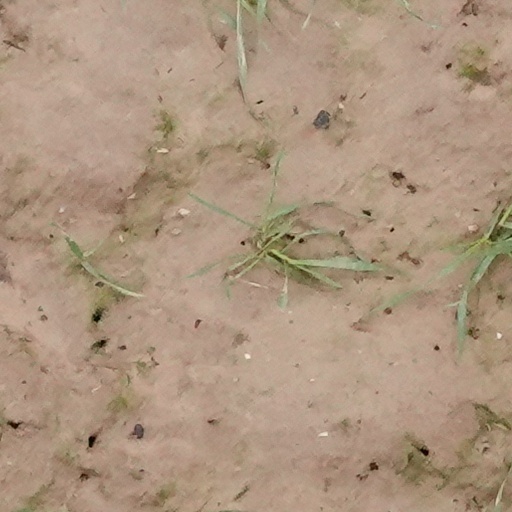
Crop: wheat